Gisela Oechelhaeuser

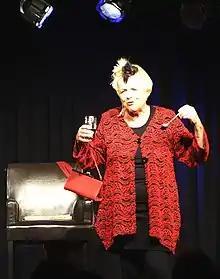
Oechelhaeuser in 2015

Gisela Oechelhaeuser (born Gisela Ekardt, 22 January 1944) is a German cabaret performer and impresario with a doctorate in modern languages. Her career was adversely affected in 1999 when it was disclosed that twenty years earlier, while at university, she actively operated as a paid informer for the Ministry for State Security under the one- party German dictatorship of that time.